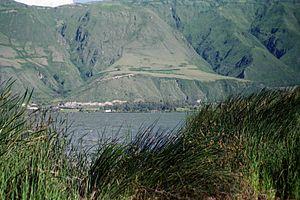
Lac Yahuarcocha (Équateur) Español: Laguna Yahuarcocha (Ecuador)
Le Yahuarcocha est un lac situé à une altitude de 2 200 m, dans la province d'Imbabura, au nord de l'Équateur.